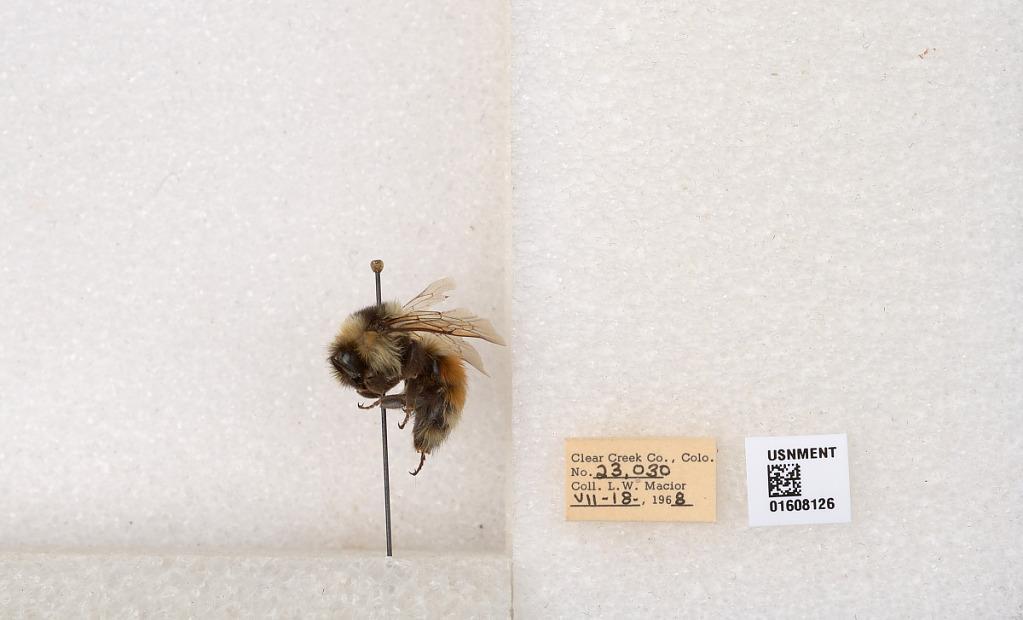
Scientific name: Bombus (Pyrobombus) sylvicola Kirby
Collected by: L. Macior
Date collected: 1968-7-18
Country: United States
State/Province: Colorado
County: Clear Creek
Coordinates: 39.6891, -105.644